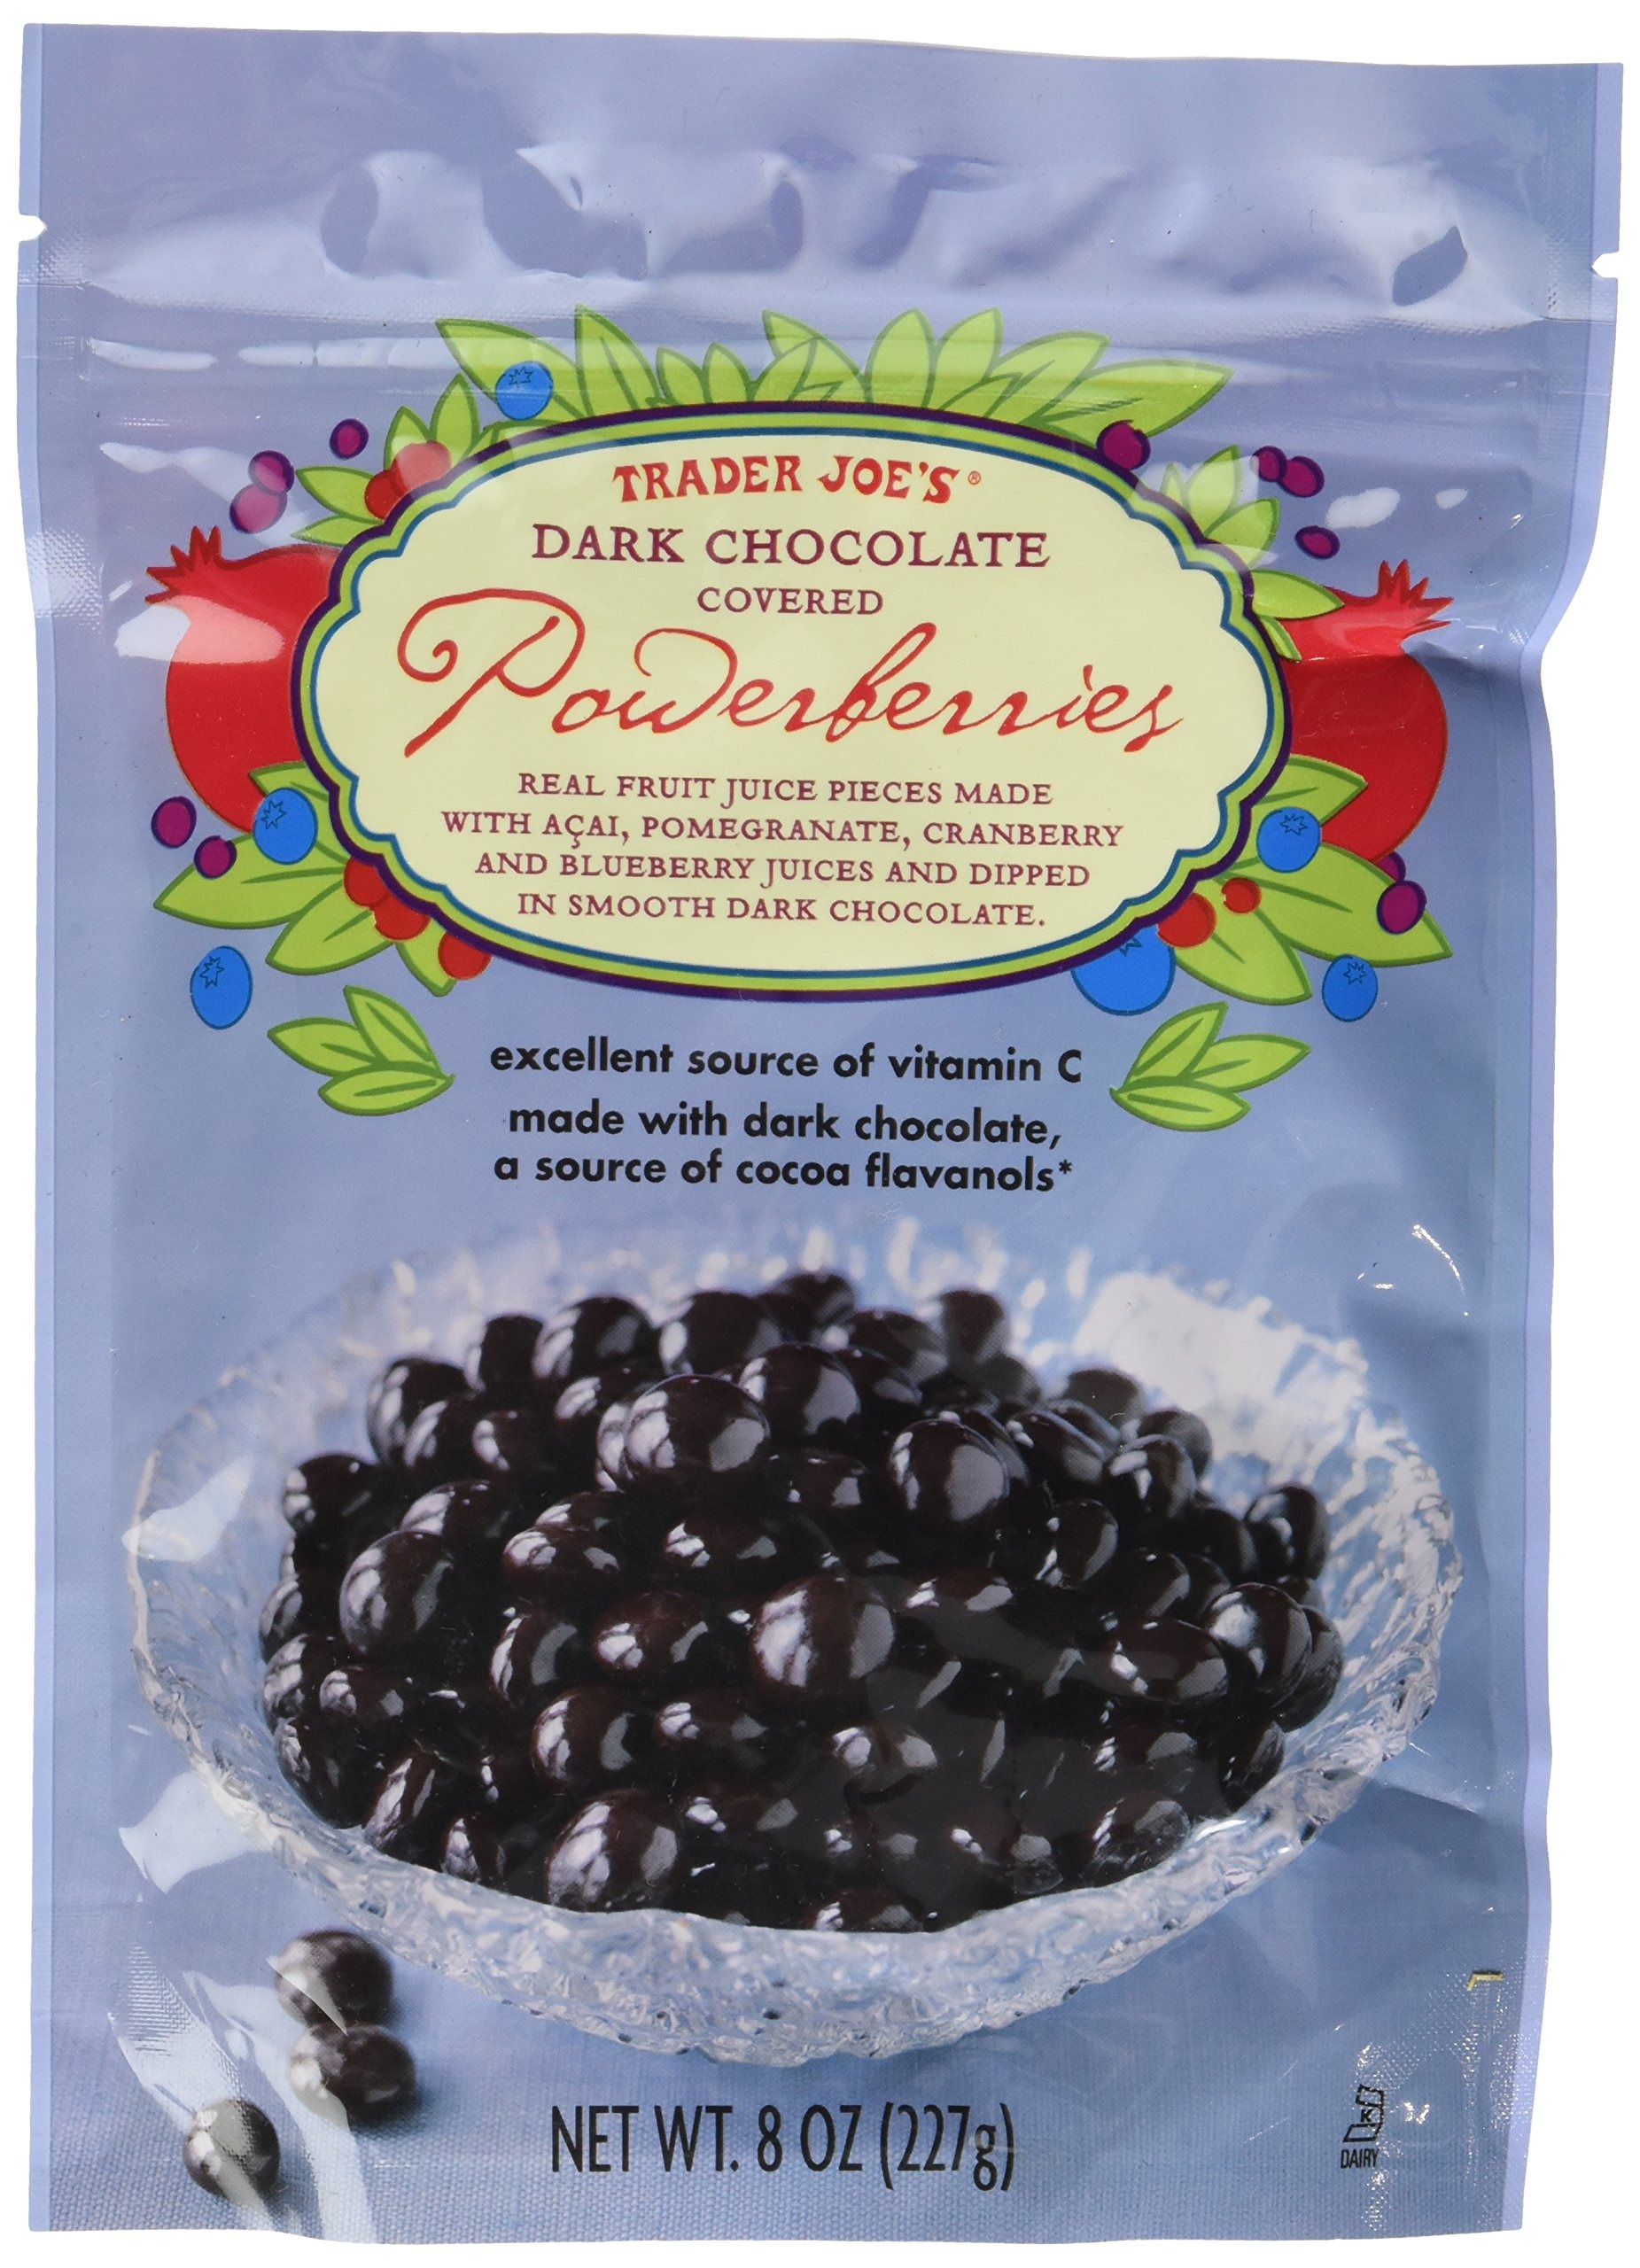
Item Name: Trader Joe's Dark Chocolate Covered Powerberries...8 Oz. Bag
Bullet Point 1: Excellent source of vitamin c.
Bullet Point 2: Made with dark chocolate, a natural source of flavanol antioxidants.
Bullet Point 3: One (1) 8 oz bag.
Product Description: Trader Joe's powerberries are real fruit juice pieces made with acai, pomegranate, cranberry and blueberry juices and dipped in smooth dark chocolate.
Value: 8.0
Unit: Ounce

Price: 13.99